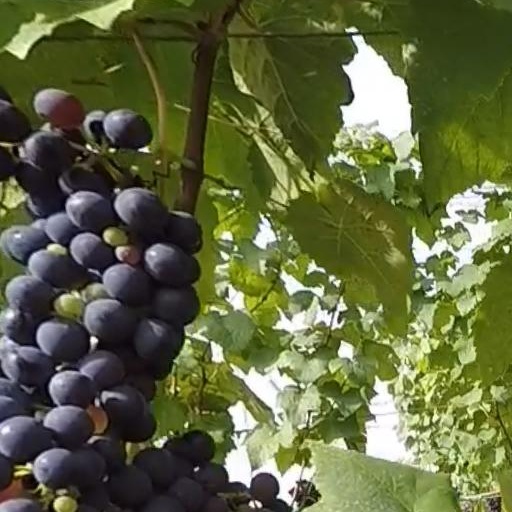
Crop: grape